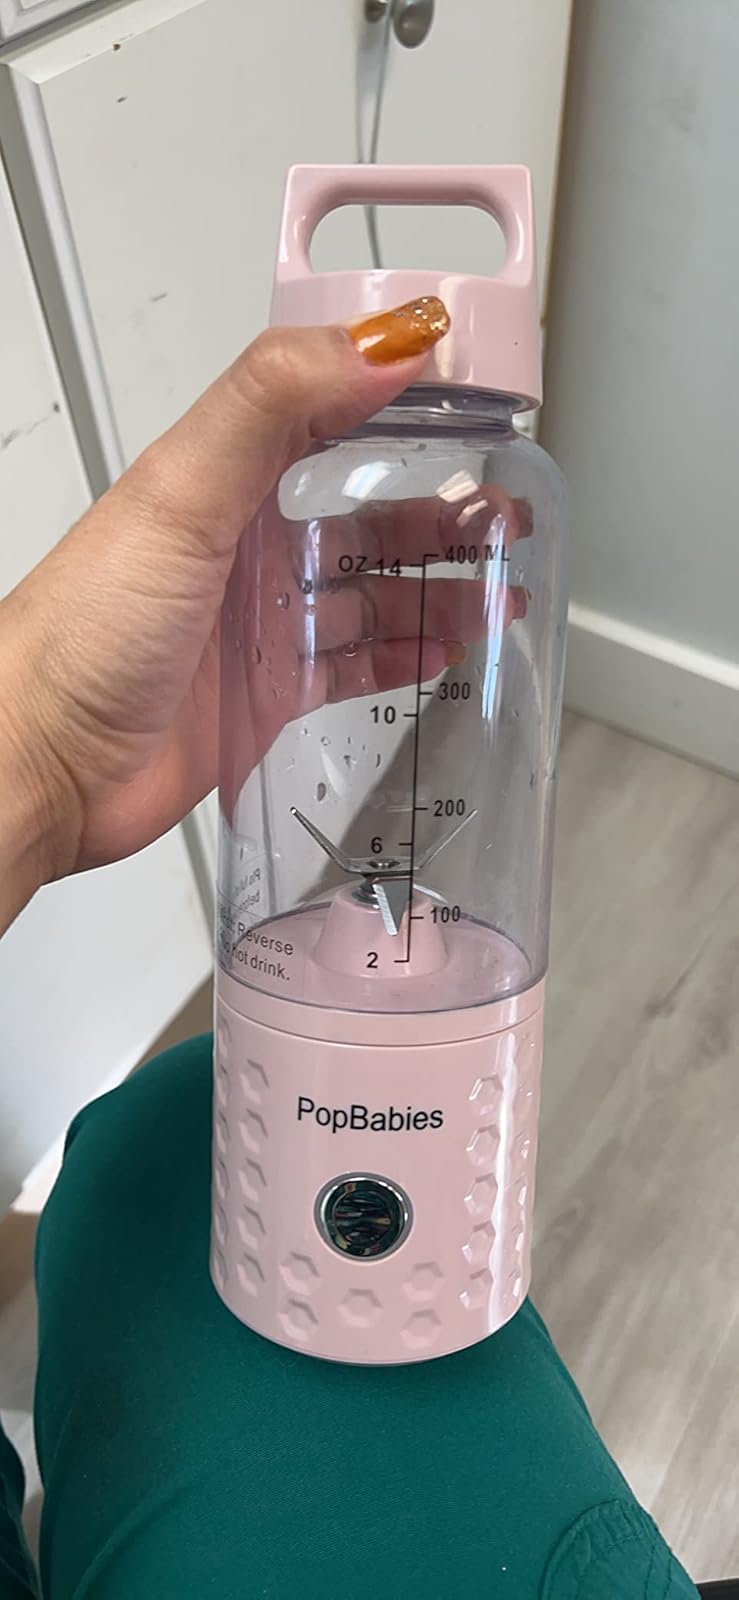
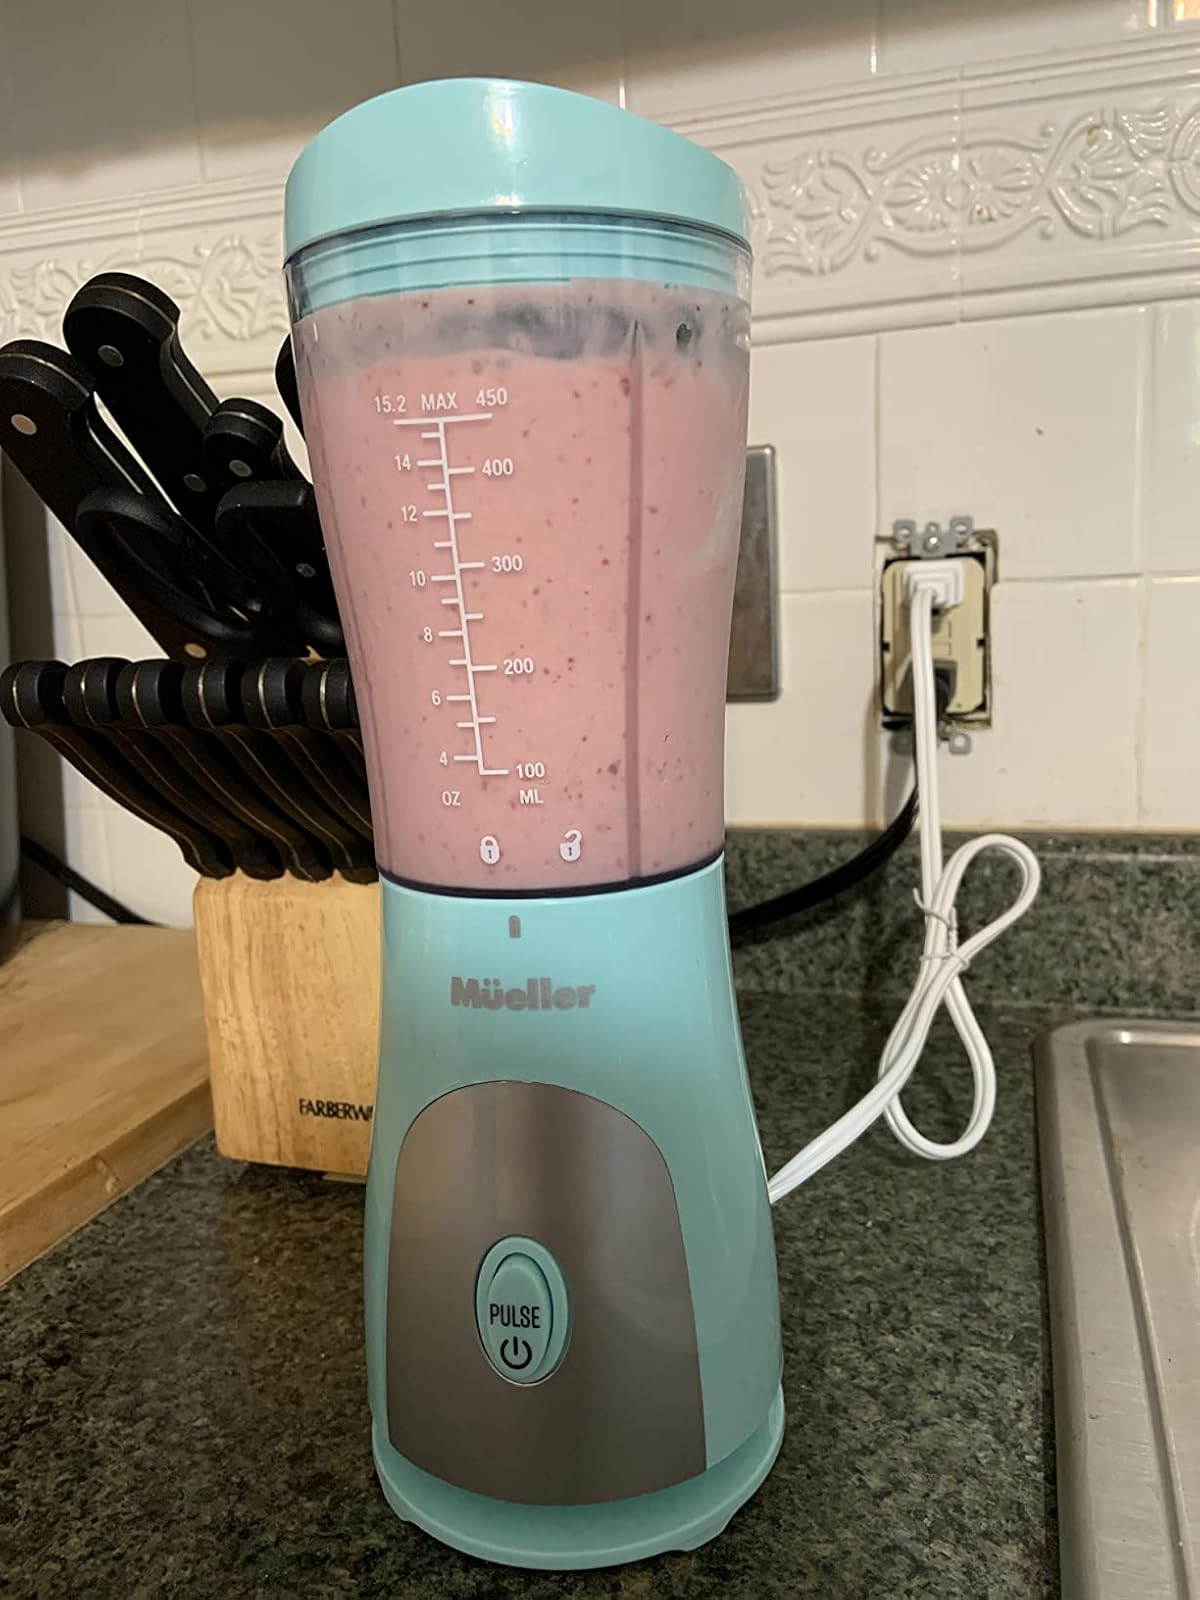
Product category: items_blender
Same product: no